RISE project

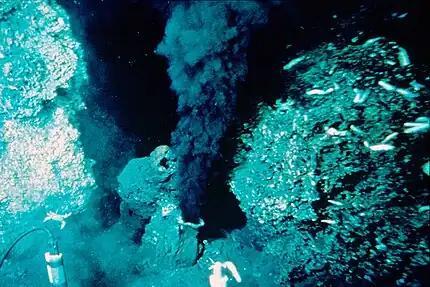

The major finding of the RISE project was discovery of very hot hydrothermal fluids emanating from the sea floor from vents at separate locations along the crest of the rise. These were anticipated by the discovery during the CYAMEX expedition a year earlier of massive sulfide mineral deposits on the sea floor at 21°N, which were presumed to be due to hydrothermal activity, but which was not then observed. During RISE dives, the hot vents were found and were marked by mineralized chimneys, about a half-meter in diameter and one to a few meters high, composed of sulfide minerals of zinc, copper and iron. Emitting from the chimneys were black plumes or jets of fine particles of these minerals, giving rise to the popular name "black smokers". Temperatures measured of these jets were 380±30 °C. Several vents of lower temperature emissions were found (<23 °C). These warm vents were similar to those discovered at the Galapagos Spreading Center a few years earlier. Hot vents and black smokers were not found at the Galapagos. Modeling of gravity data measured on the seafloor suggested that much of the upper ocean crust at 21°N was fractured and filled with warm water.